Yusuf Izzet Pasha

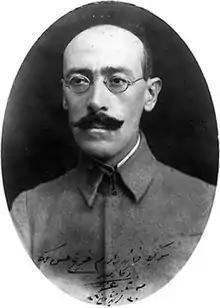

Yusuf Izzet Pasha (1876 in Yozgat – April 15, 1922, in Ankara) was an Ottoman general of Circassian origin, who served both the Ottoman Army and the Turkish Army.